Carlton Trail Railway

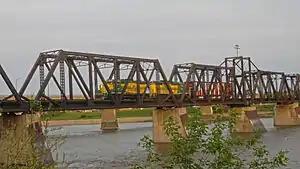
Carlton Trail Railway hauling an empty centerbeam car to Carrier Lumber, 2013

Prince Albert's CN rail yard has gone through severe attrition since the 1990s; having lost the scale house, sanding tower, bulk fuel tanks, CN station (now a strip mall) and many other rail-related buildings. Since 1991 branchlines in the Prince Albert area began to disappear, including the abandonment of the Canadian Pacific Railway yard. Carlton Trail however began reusing the roundhouse and turntable shortly after purchasing the Canadian National line. The roundhouse provides cover for their equipment and engines (CN would leave their engines outside next to the roundhouse). Carlton Trail continues to repair cars that have been damaged during derailments along their line. In recent years, larger shortline railways have removed oddball motive power, such as ALCO and MLW units from their roster; as such Carlton Trail now strictly operates used EMD units that they have purchased. Currently the only operational engines are three GP10s that run between Saskatoon & Prince Albert.